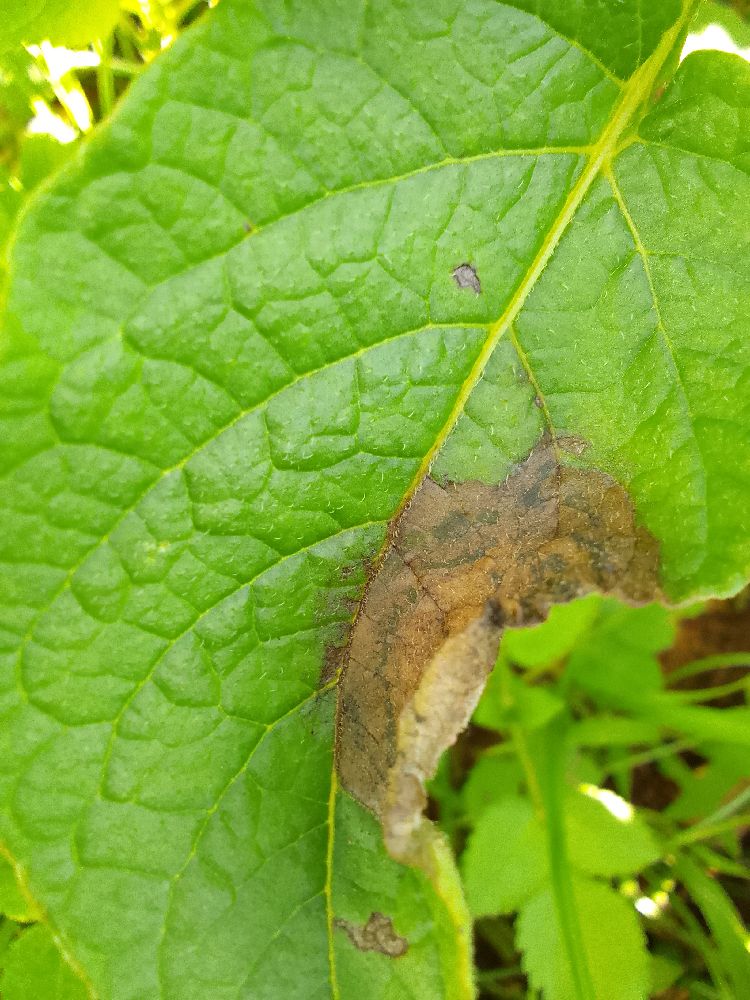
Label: Late blight